Coscinia cribraria

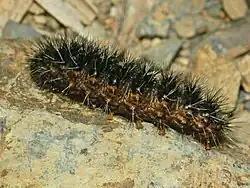

"Coscinia cribraria" feeds on a wide variety of plants and caterpillars have been recorded feeding on bristle beny ("Agrostis curtisii"), bell heather ("Erica cinerea"), cross-leaved heath ("Erica tetralix"), ling ("Calluna vulgaris") and bilberry ("Vaccinium myrtillus"). However, like other footman moths, the lichens in the genus "Cladonia" are an important component of the habitat and larval diet of the speckled footman. In southern England the eggs are laid in June, mainly on ling and bristle bent with a few females being observed to oviposit during daylight hours. The eggs are laid high up on the stems of the plants. The caterpillars overwinter as larvae and pupate in the June following their hatching, creating rather flimsy cocoons among grass and heather. At altitudes of less than in this species' range south of the Alps the speckled footman is bivoltine with imagos on the wing in May and June, as well as August and September.